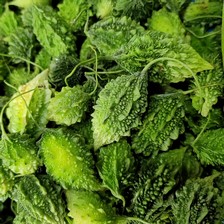
Label: others